United Nations Security Council Resolution 1402

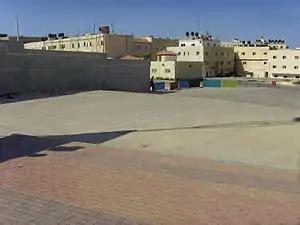
Compound of the President of the Palestinian National Authority in Ramallah

United Nations Security Council resolution 1402, adopted on 30 March 2002, after recalling resolutions 242 (1967), 338 (1973), 1397 (2002) and the Madrid principles, the Council called for an immediate and meaningful ceasefire between the Israeli and Palestinian during Operation Defensive Shield. It was adopted after 12 hours of consultations.